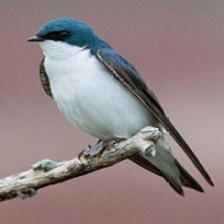
Species: TREE SWALLOW
Scientific name: TACHYCINETA BICOLOR